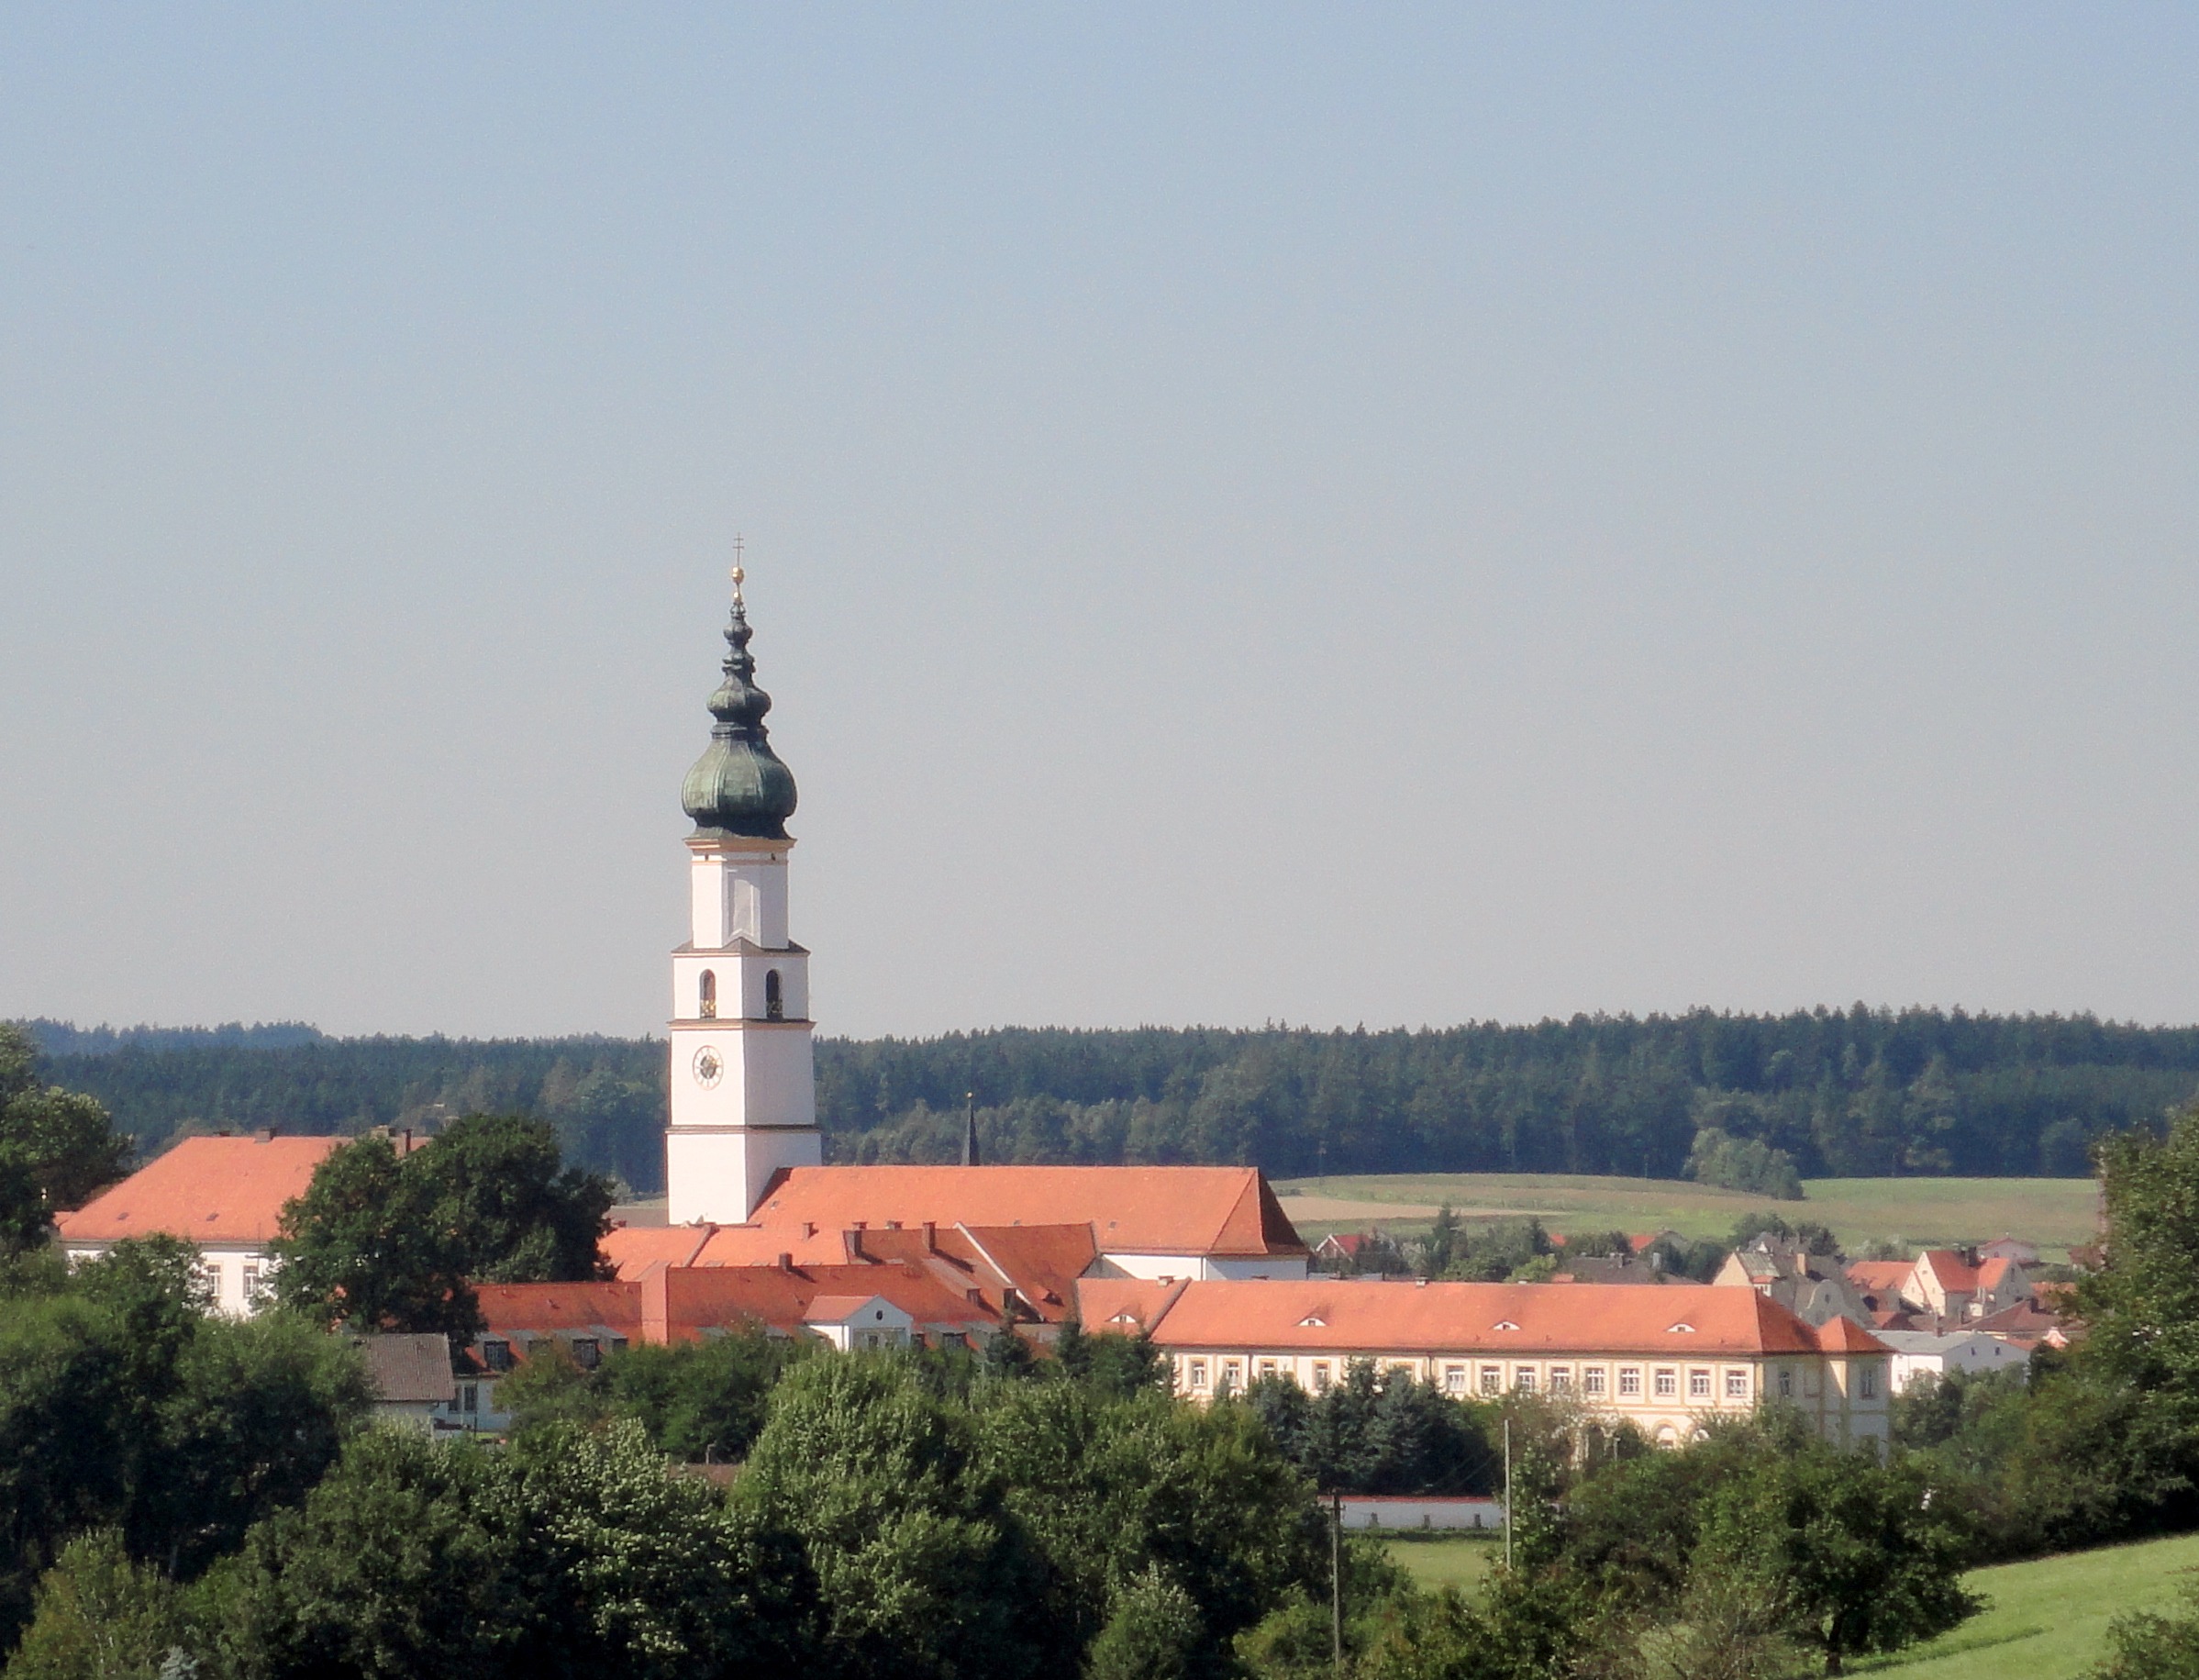
sky, sun, building, summer, tower, landmark, church, place of worship, steeple, monastery, bavaria, upper bavaria, monastery church, neumarkt st veit